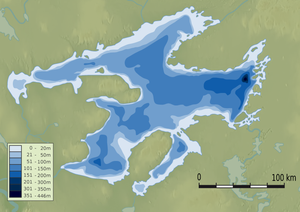
Tsá Tué est une réserve de biosphère située au Canada, dans les Territoires du Nord-Ouest. S’étendant sur 93 313 km², elle est la plus grande des 18 réserves de biosphère du Canada. Elle englobe le Grand lac de l’Ours et une partie de son bassin versant.